Morgan Luttrell

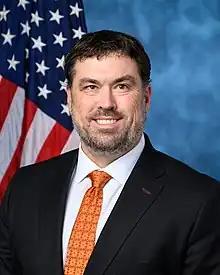
Official portrait, 2022

Morgan Joe Luttrell (born November 7, 1975) is an American politician, businessman, and military veteran serving as the U.S. representative for Texas's 8th congressional district since 2023. He is a member of the Republican Party.